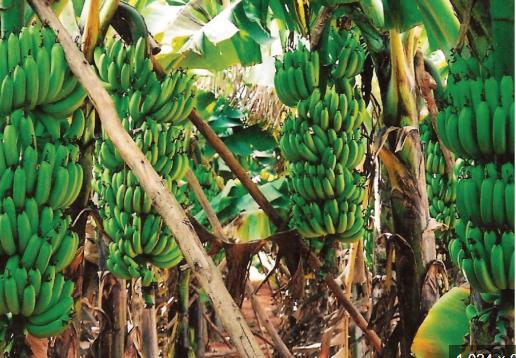
Shamba la migomba lililoenea katika eneo kubwa ikiwa imeota kwa mpangilio mzuri na imebeba mikungu mikubwa ya ndizi za kijani zilizokomaa vizuri. Mazingira yanaakisi afya nzuri ya mimea na ndizi hizi hutumika kama zao la biashara linalovunwa na kusafirishwa kwenda sokoni kuuzwa ili mkulima ajipatie kipato.